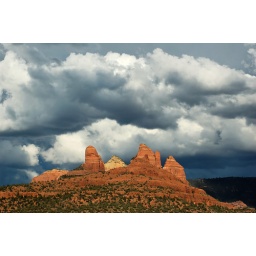
Storm clouds over red rocks